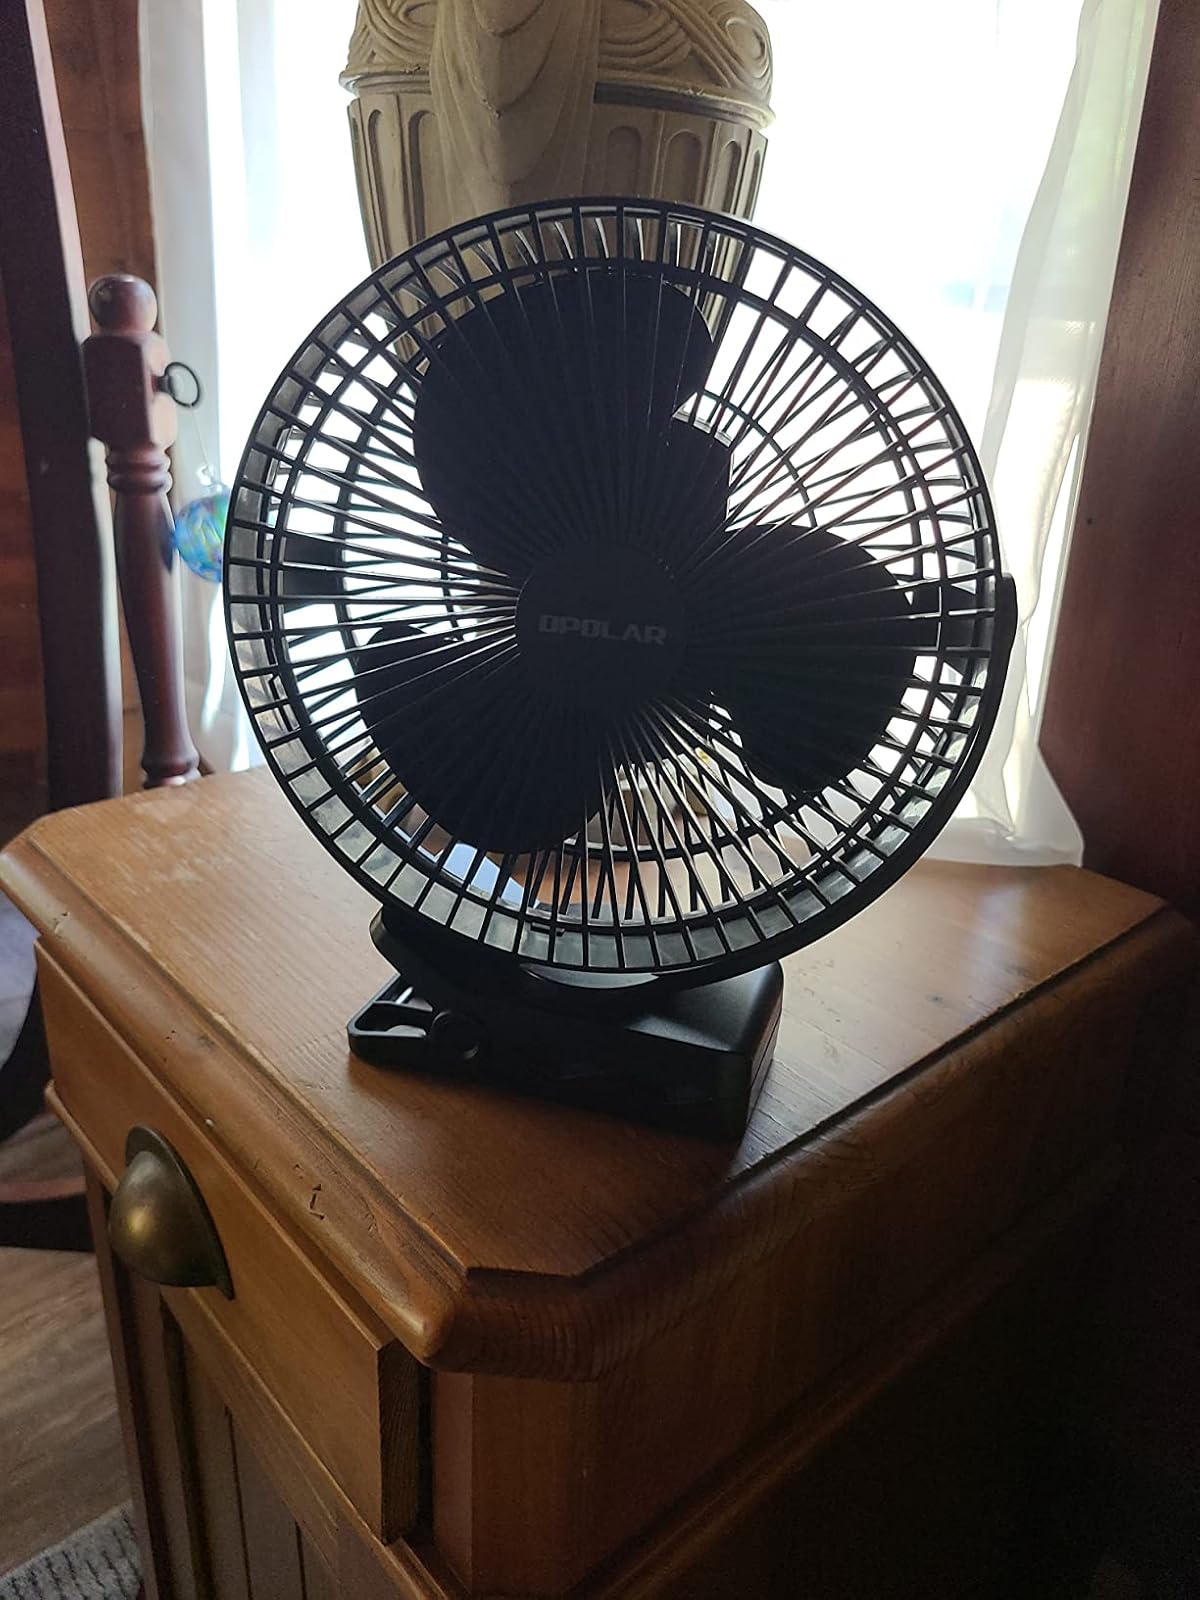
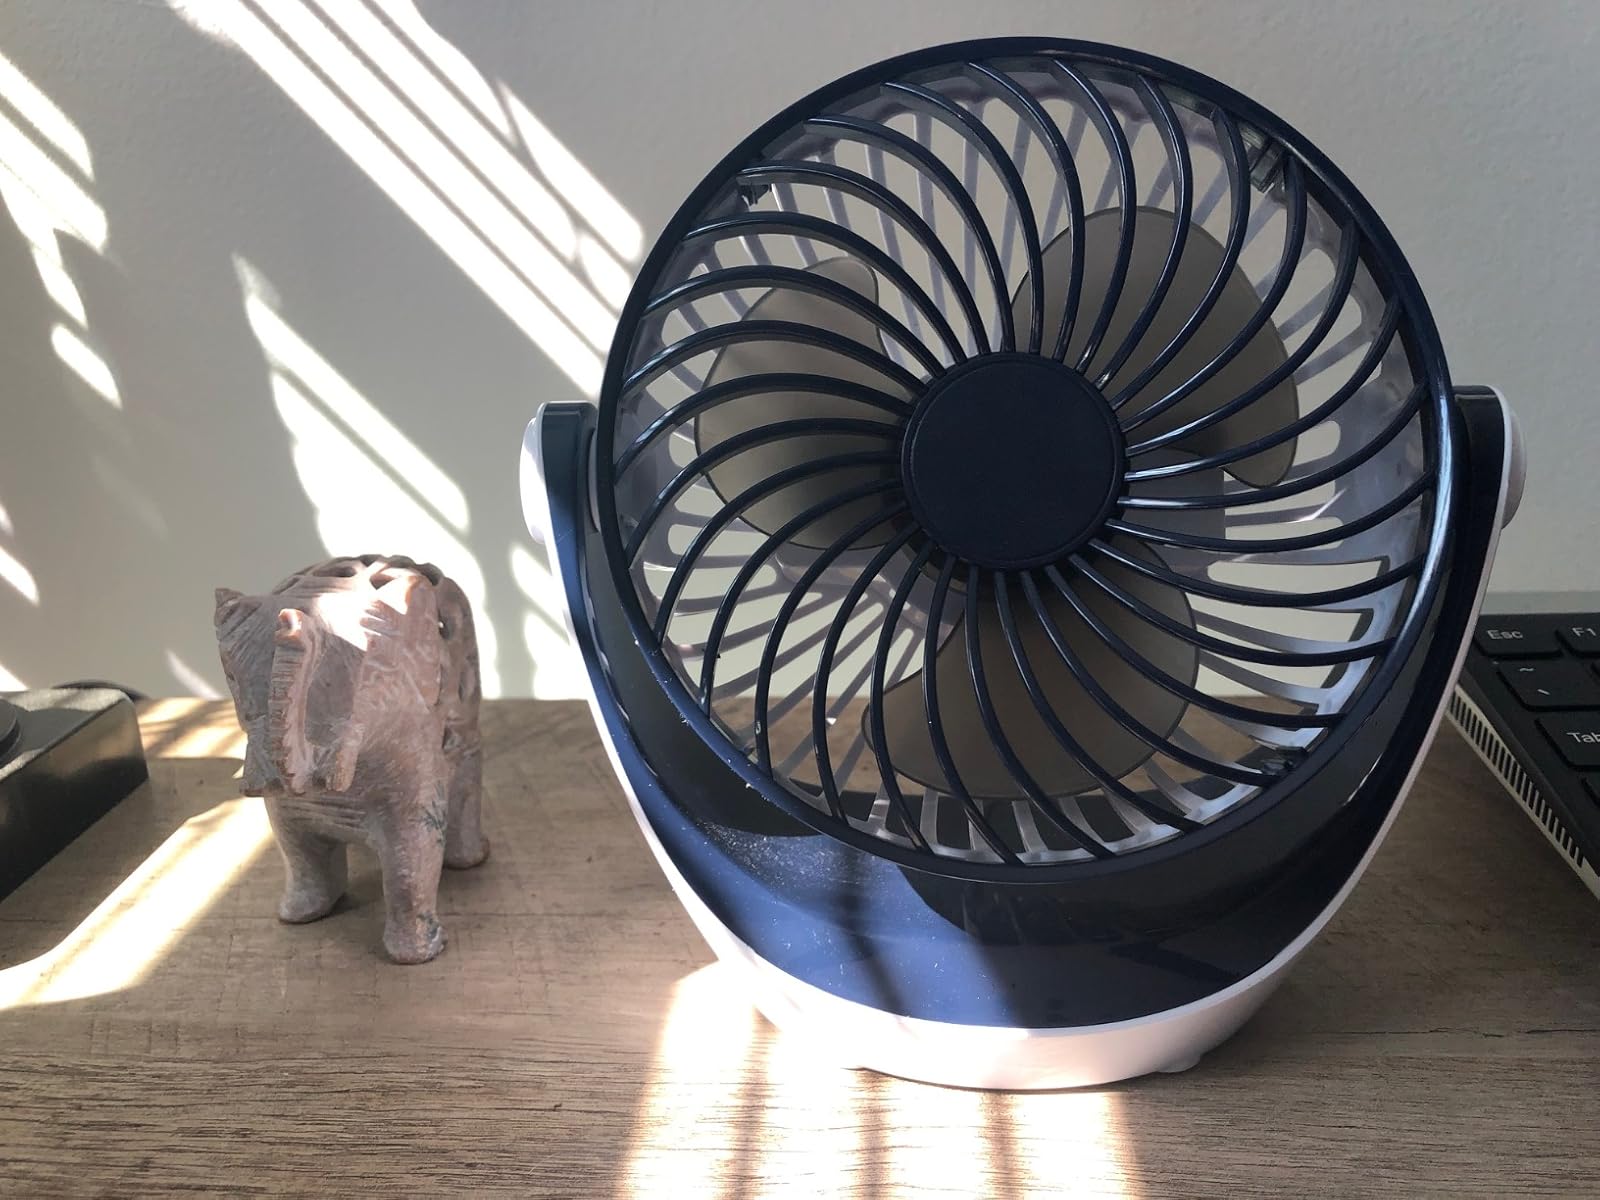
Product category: fan
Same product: no